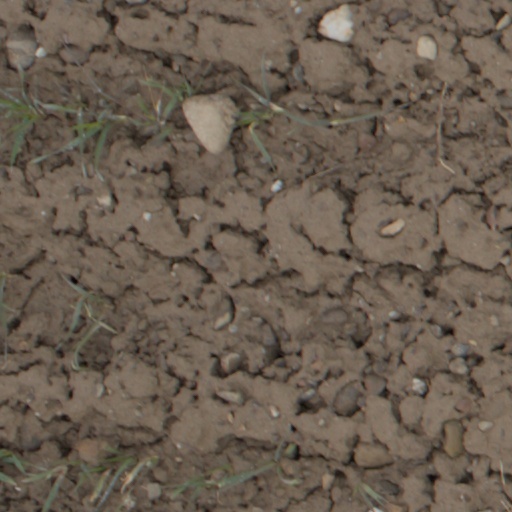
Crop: wheat